Capture of Triton

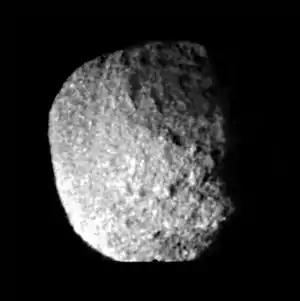
Proteus, like Neptune's other inner moons, likely accreted from the rubble produced following Triton's capture.

There are seven known regular moons interior to Triton's orbit, all of which have nearly circular prograde orbits and are strongly perturbed by Triton. However, it is unlikely that these moons represent Neptune's original regular moon system, as Triton's capture would have been severely destructive to any pre-existing moons around Neptune. Following Triton's capture into a highly eccentric orbit, perturbations would begin to raise the eccentricity of the primordial moons, potentially up to an eccentricity of 0.3 before tidal damping from Neptune becomes more effective at reducing the satellites' eccentricities than Triton is at raising them. At this eccentricity, two satellites between the Roche limit for ice (~2.7 "R") and 5 "R" would be able to collide with each other, with a calculated collision time scale of 1 kyr (1,000 years). As the time scale for which the orbits overlap before their eccentricities are damped is 100 kyr, collisions would almost certainly occur within this time scale. Following the collisions, debris would have rapidly damped out the orbits of any remaining fragments or moons. After Triton's orbit circularized, a new "daughter" system of moons reaccreted out of the remaining rubble.